Luis T. Romero

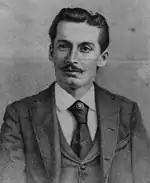
Portrait of Luis T. Romero (Taken in 1889)

Luis Toribio Romero (1854 – November 19, 1893) was an American classical guitarist and composer of Spanish Californio heritage. Emerging as one of the earliest notable figures in American classical guitar music, Romero developed a distinguished career as a performer, composer, and teacher in California and later Boston. He contributed significantly to the promotion of plucked-string instruments, founding one of the first mandolin and guitar clubs on the West Coast. Through his compositions, arrangements, teaching, and performances in salons, civic events, and parlour concerts, Romero helped establish a foundation for classical guitar in the United States, leaving a lasting legacy within American music history.